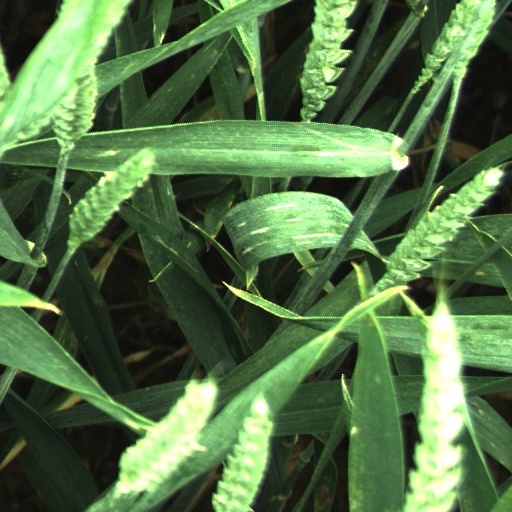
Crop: wheat